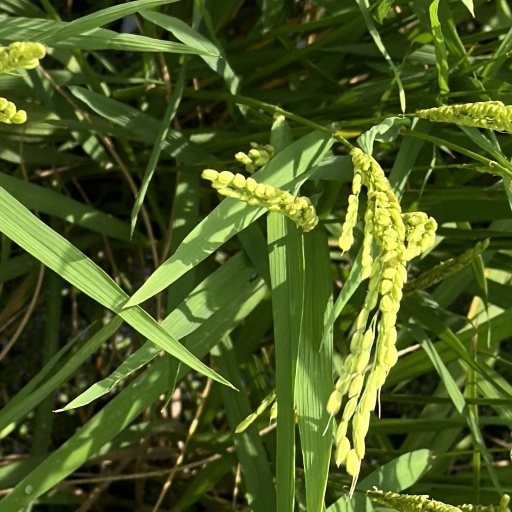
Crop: rice